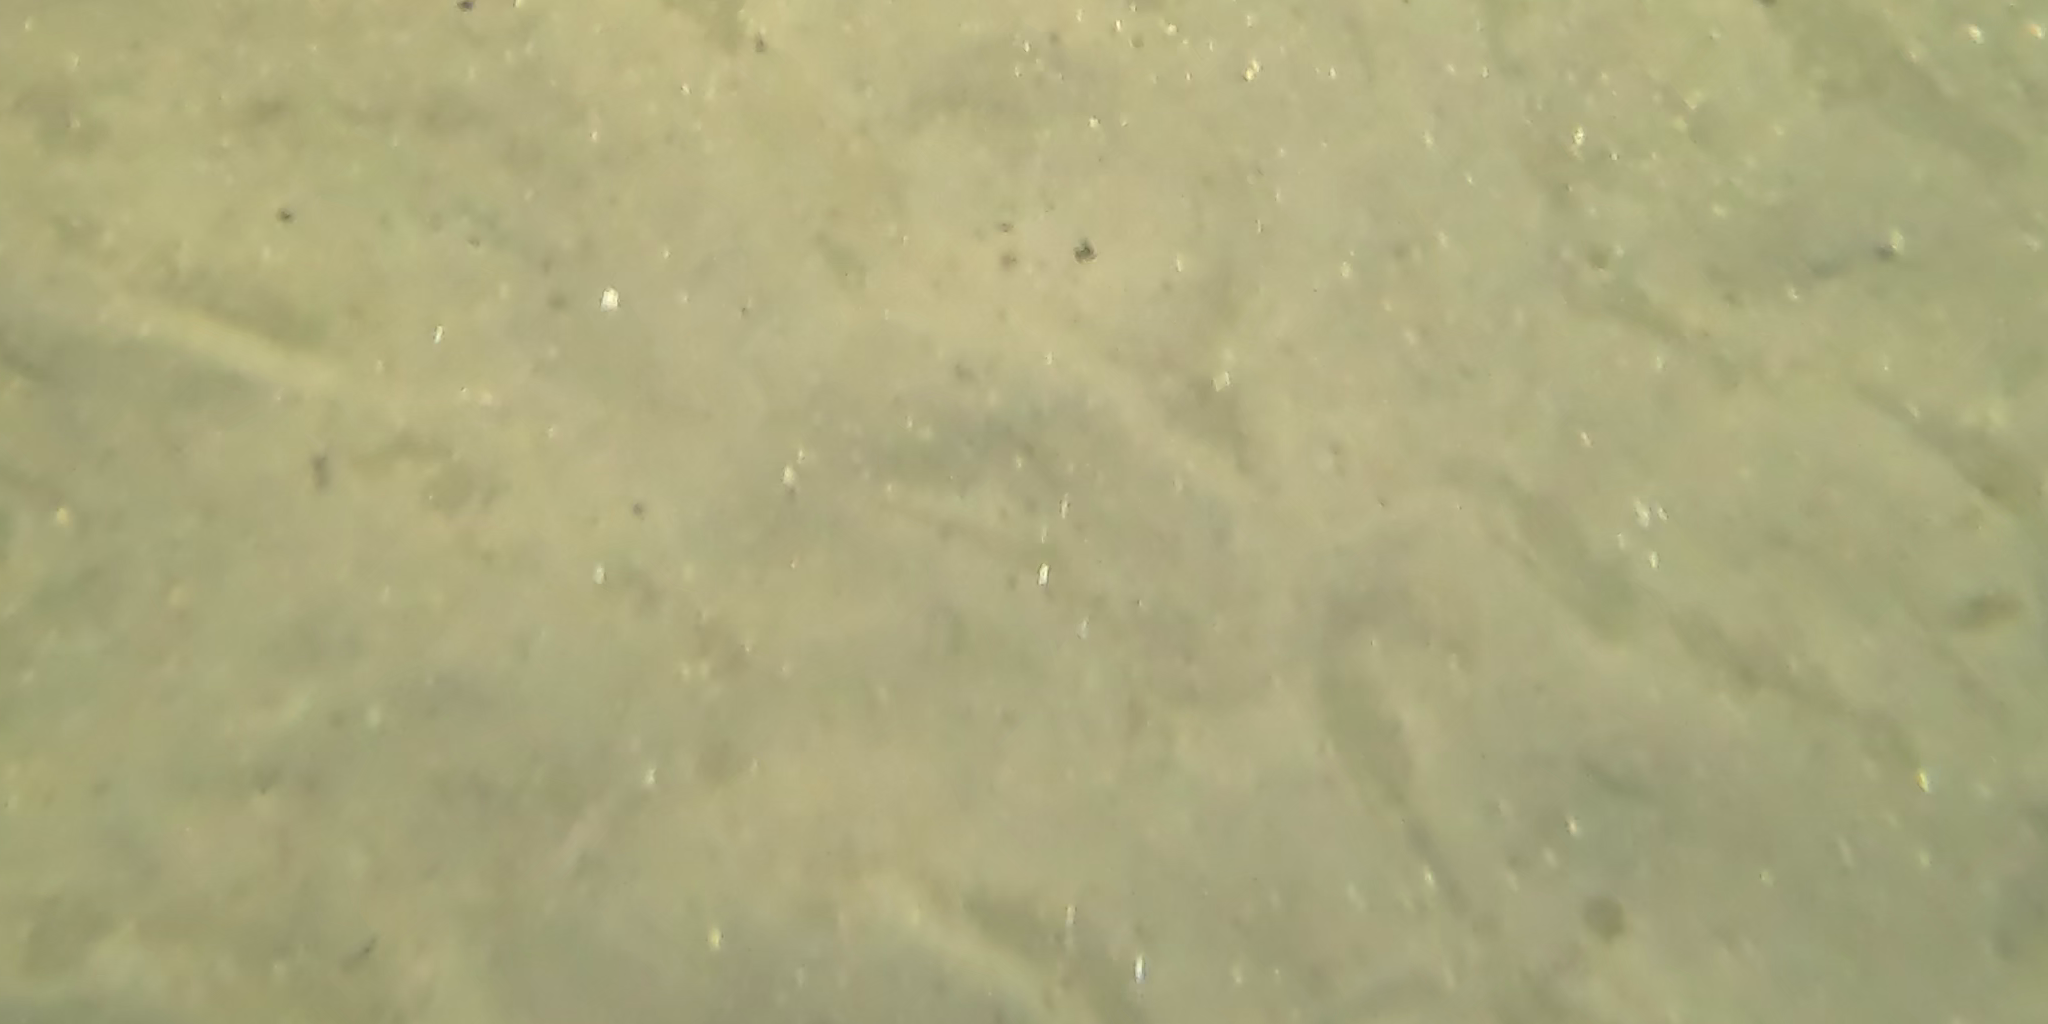
Seabed habitat: sand